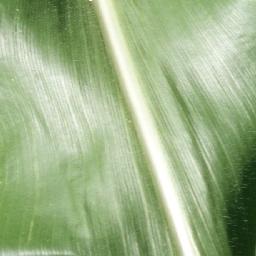
Label: Corn_(Maize)___Healthy